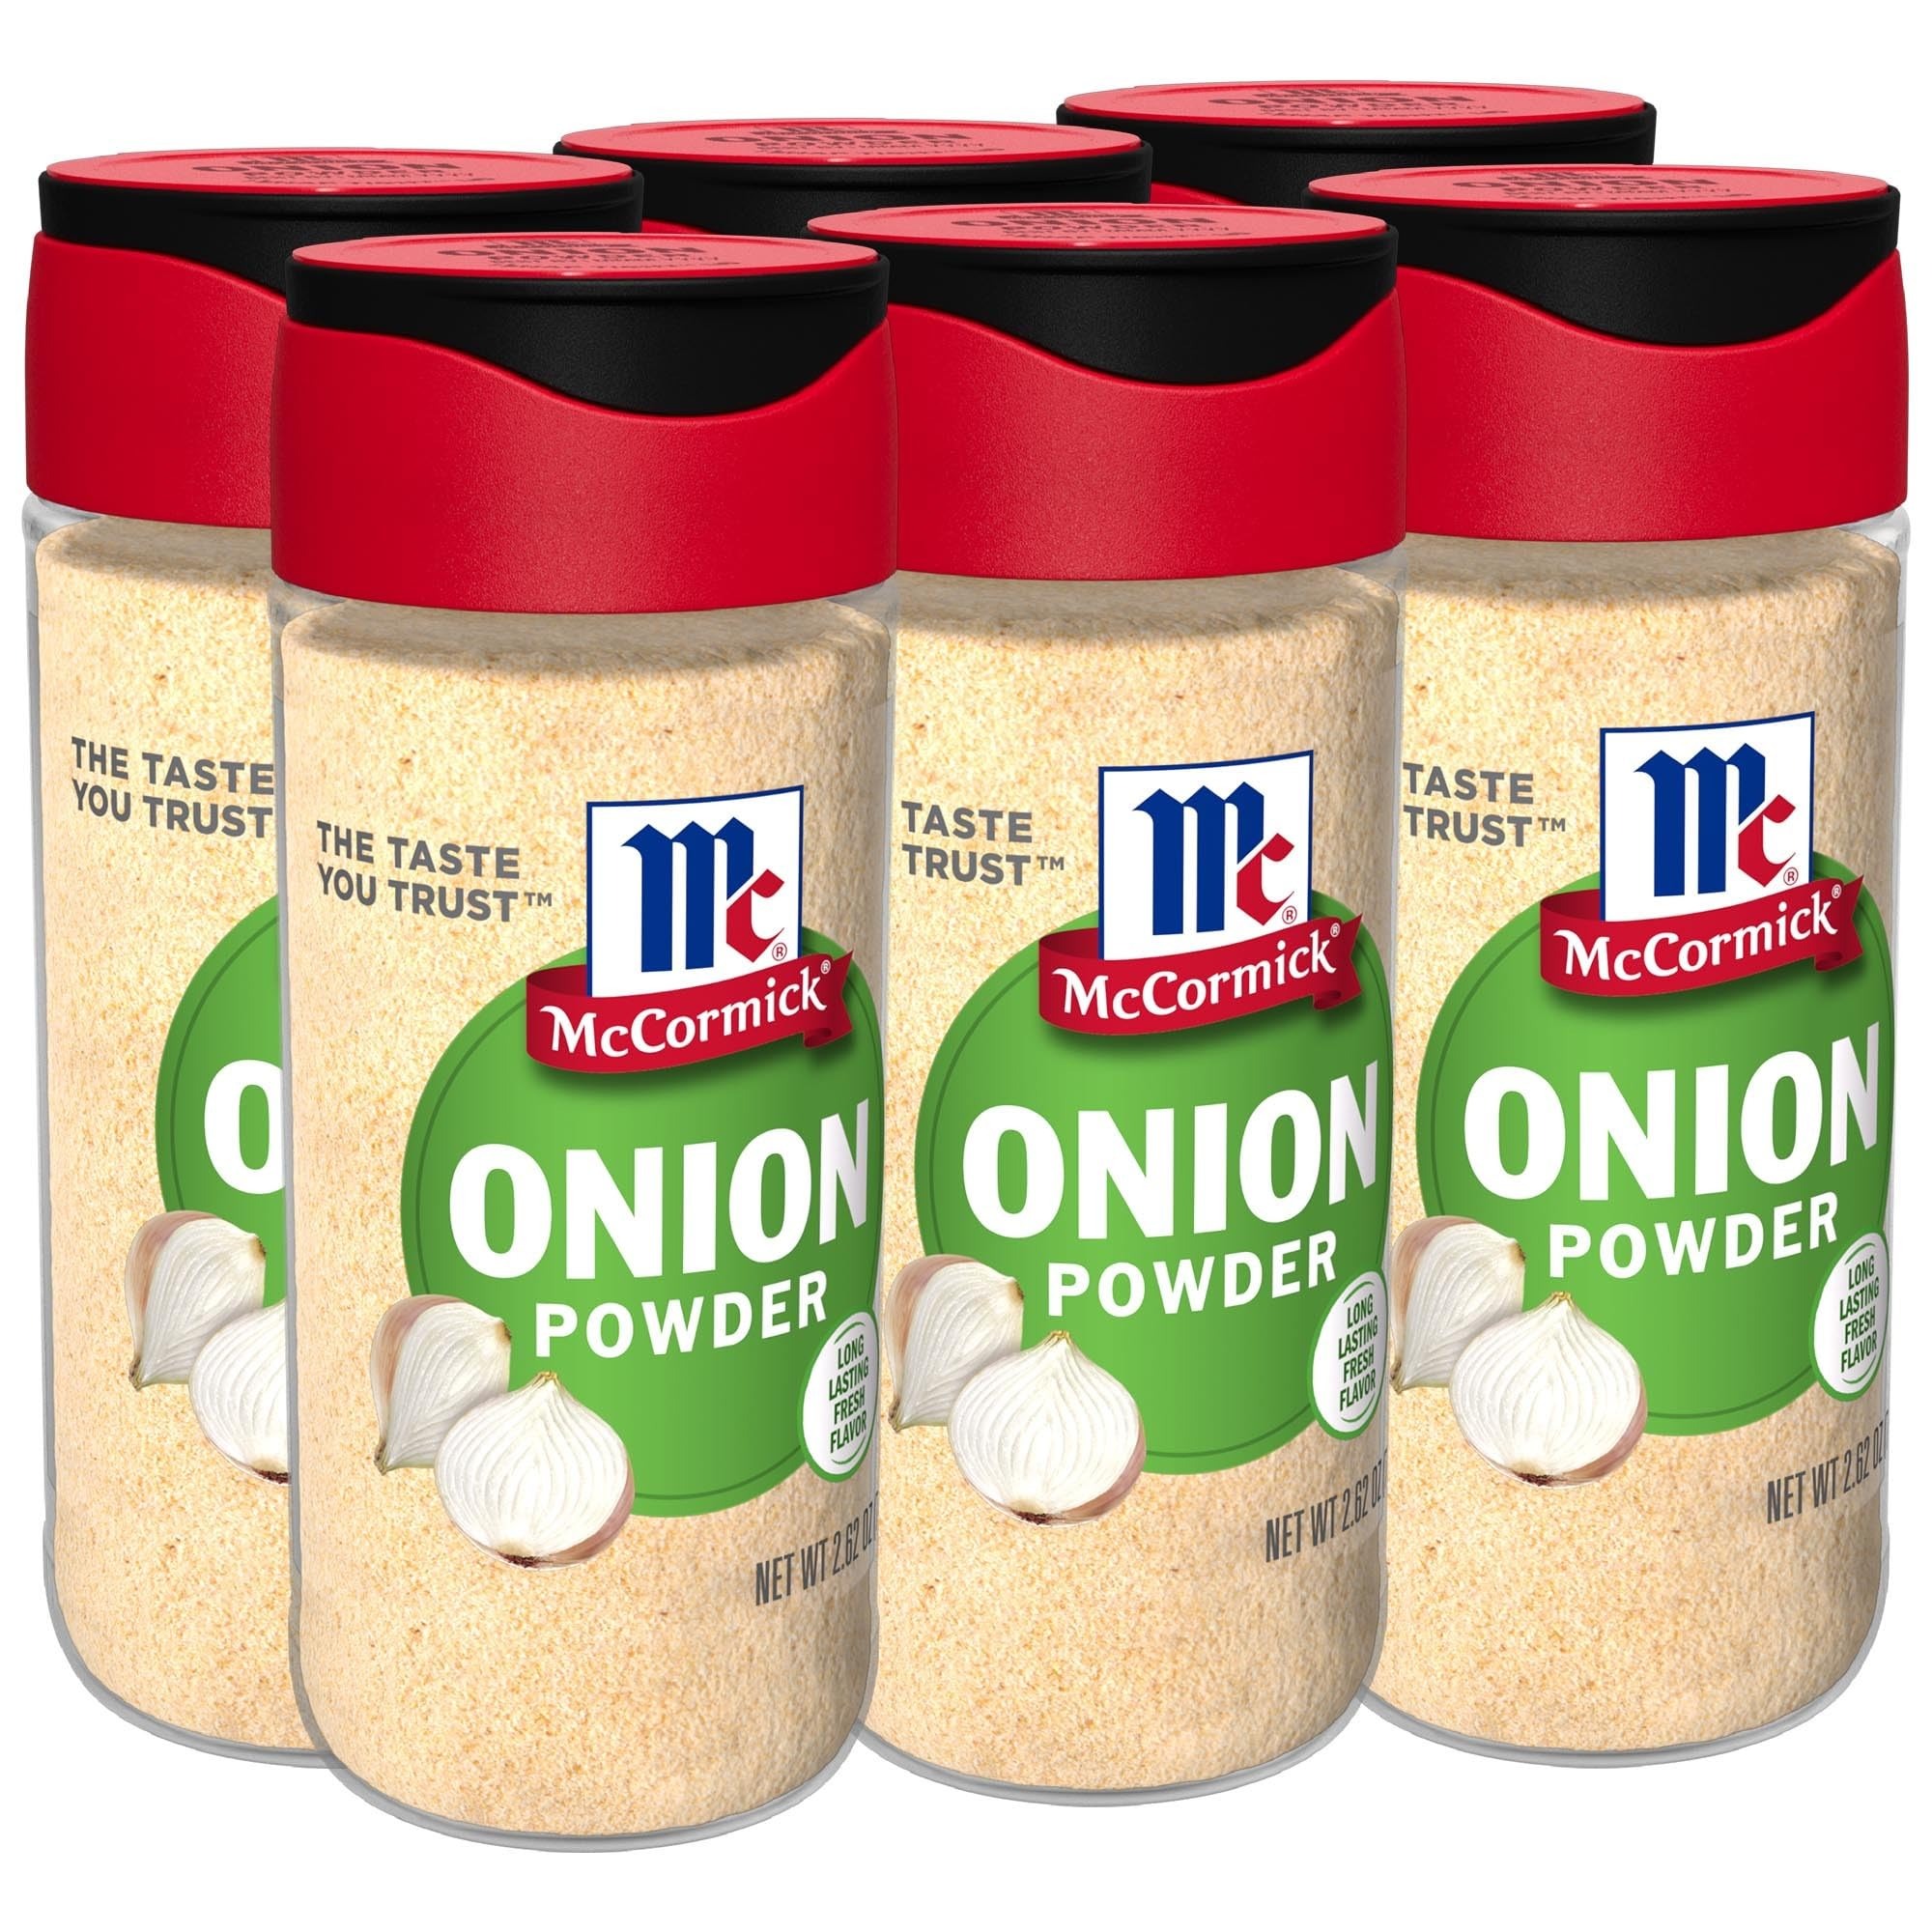
Item Name: McCormick Onion Powder, 2.62 oz (Pack of 6)
Bullet Point 1: New look, same great McCormick Onion Powder taste
Bullet Point 2: McCormick Onion Powder has savory, toasty onion flavor
Bullet Point 3: Convenient pantry staple makes dinner preparation a cinch
Bullet Point 4: Powdered onion disperses completely and evenly into your dishes
Bullet Point 5: Add to ground beef & ground turkey dishes like meatloaf & hamburgers
Value: 15.72
Unit: Ounce

Price: 3.86